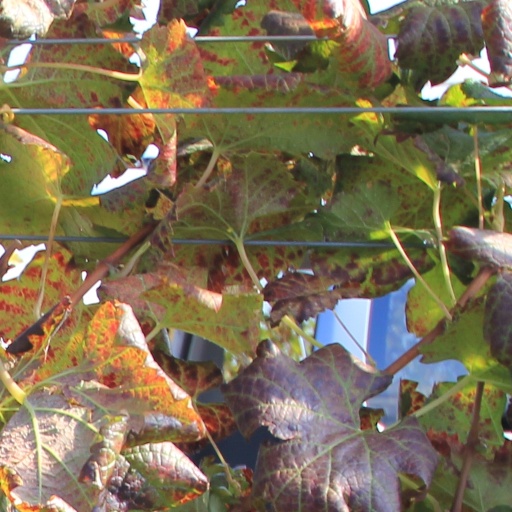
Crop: grape